Clarence Burgin House

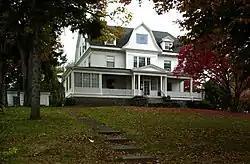

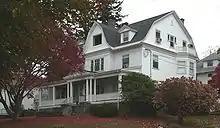

The Clarence Burgin House is a historic house at 95 President's Lane in Quincy, Massachusetts. The -story wood-frame house was built c. 1900 by Clarence Burgin, a bank executive and father of Quincy Mayor Thomas S. Burgin. It is one of the city's finest examples of a gambrel-roofed Colonial Revival house. Notable features include the gambrel-roof gable dormer above the main entry, and the wraparound porch with multi-columned Greek-style projection.